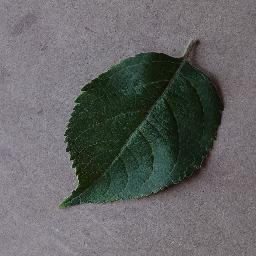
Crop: apple
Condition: healthy